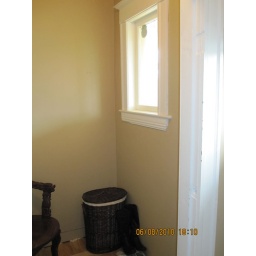
same area - this is the window beside front door